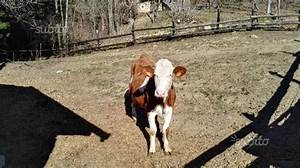
Label: mucca